James Beattie (poet)

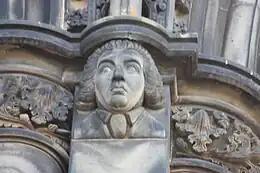
The poet James Beattie as depicted on the Scott Monument

James Beattie (25 October 1735 – 18 August 1803) was a Scottish poet, moralist, and philosopher.